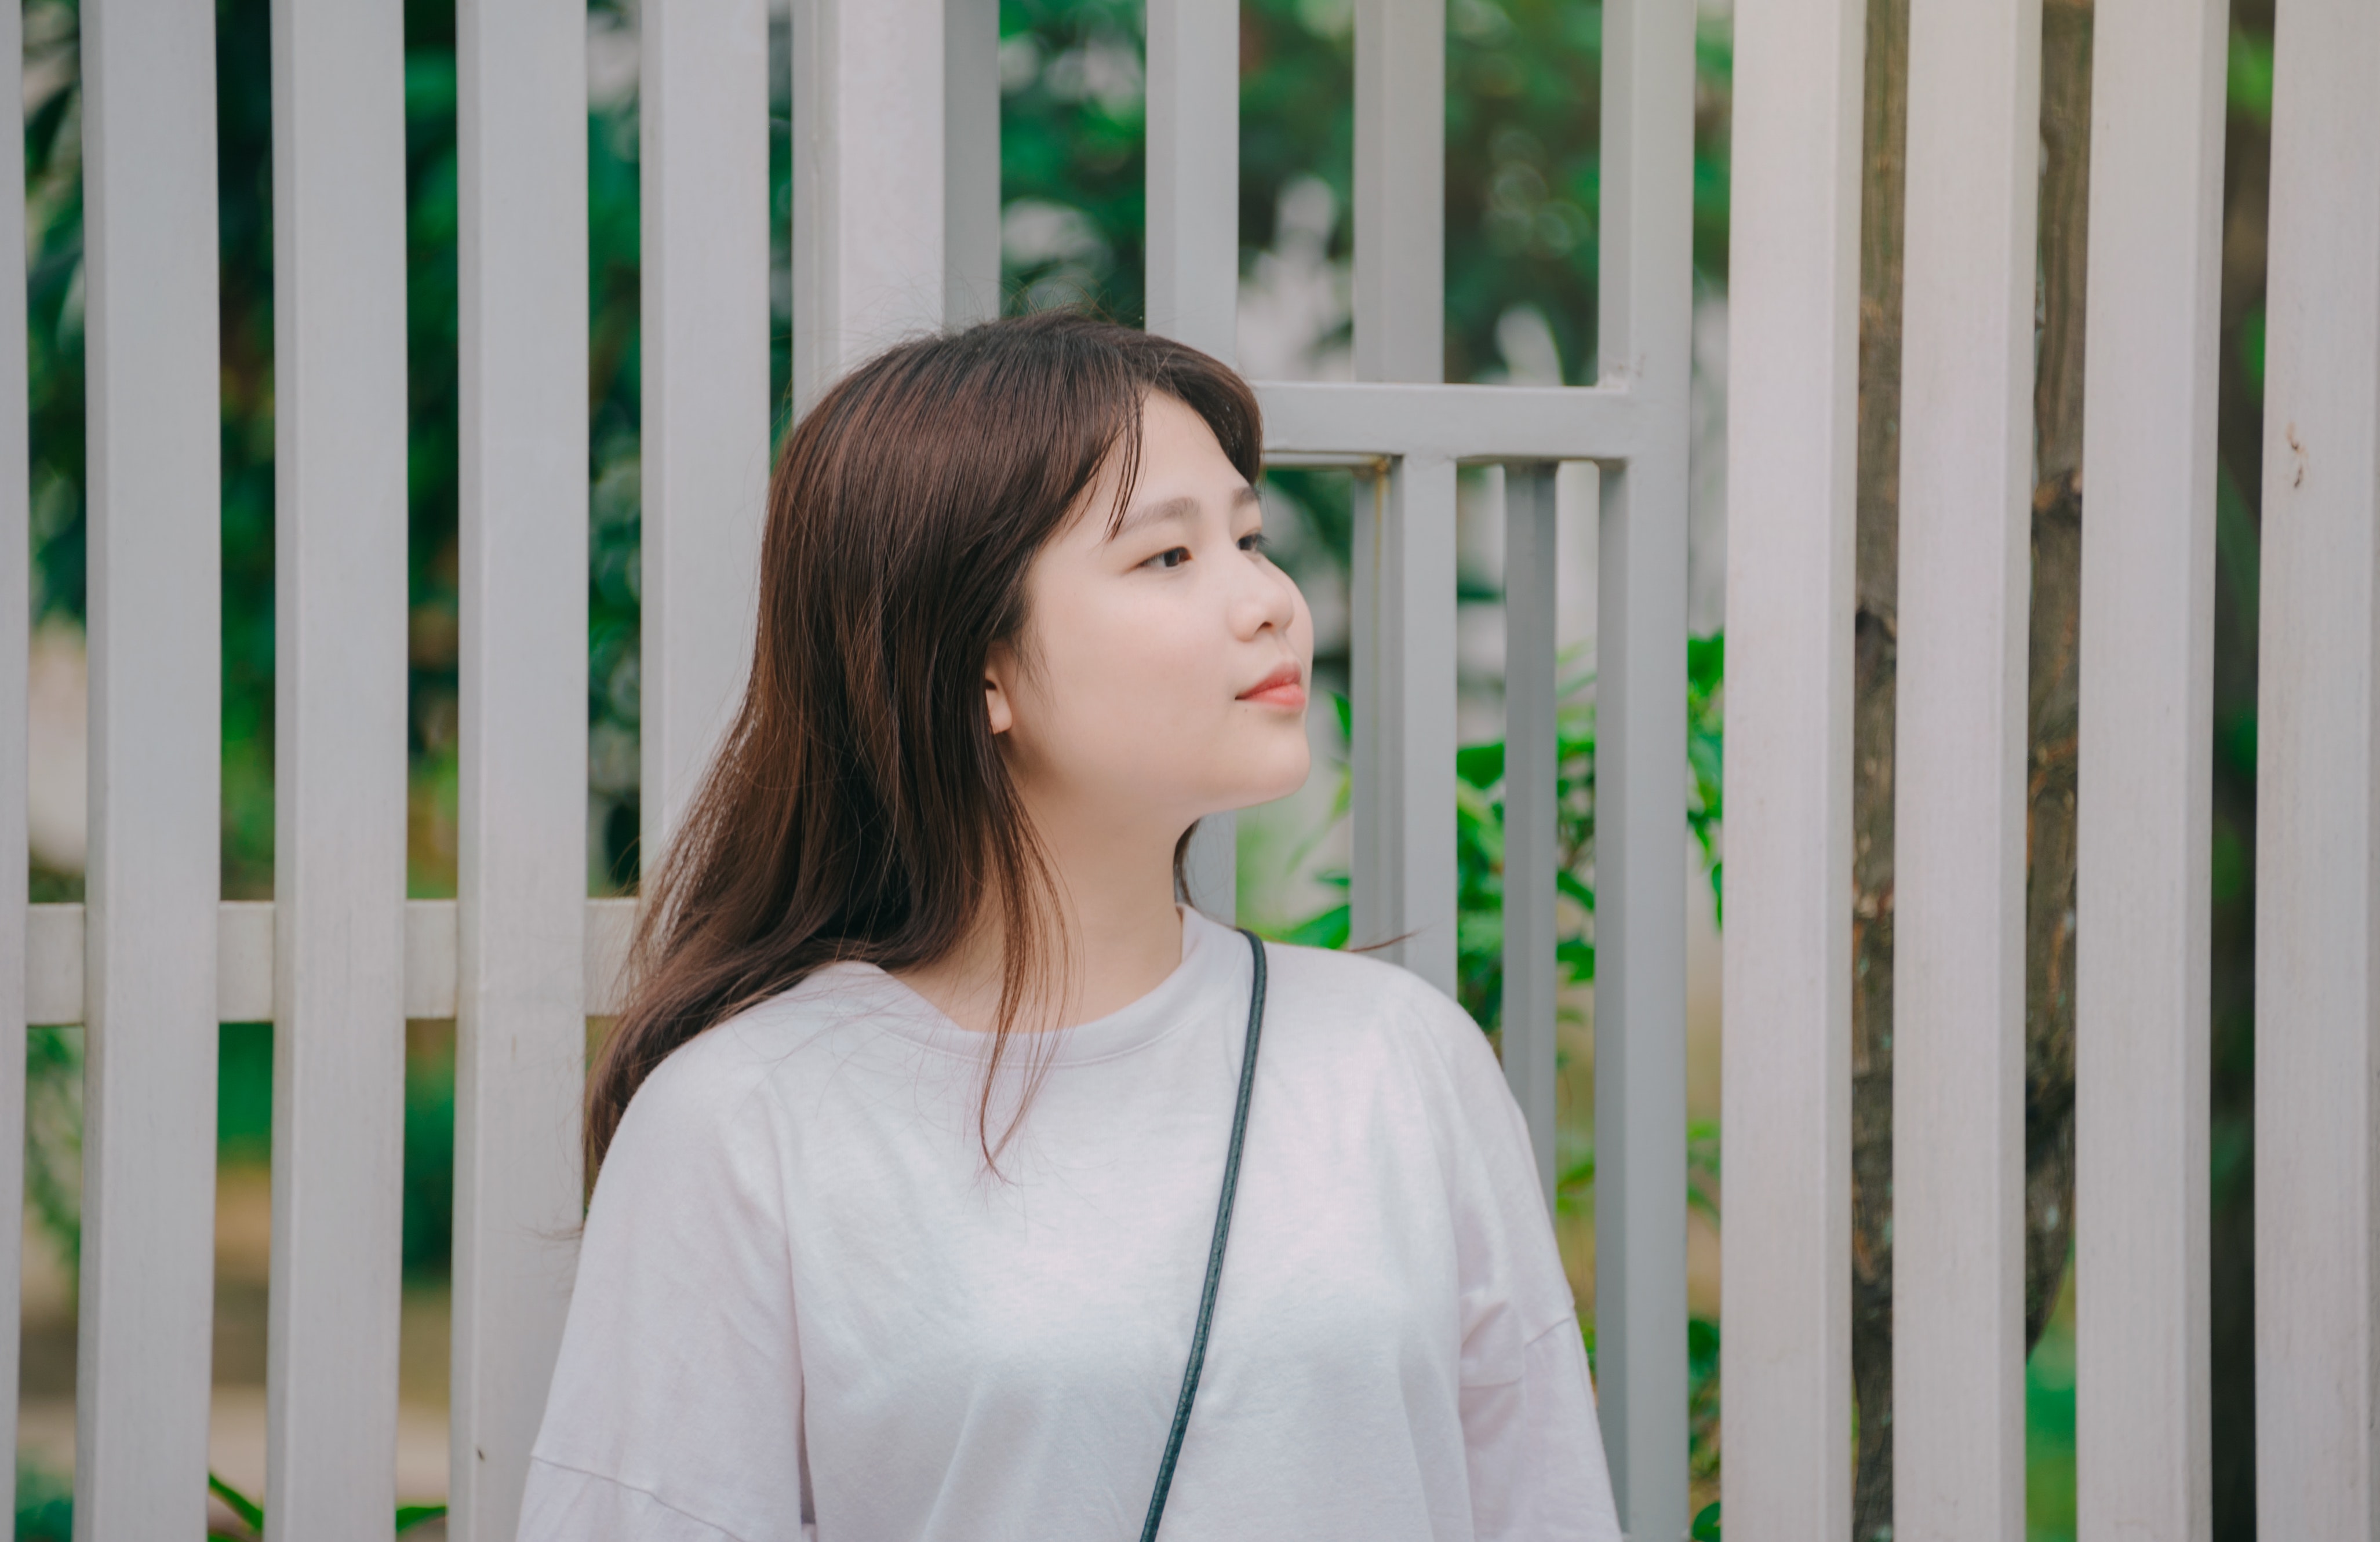
hair, white, green, face, beauty, skin, snapshot, yellow, eye, lip, photography, smile, plant, black hair